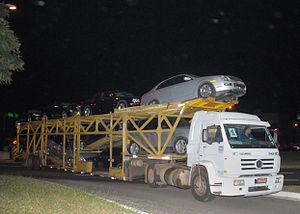
La gamme Volkswagen Worker couvre la catégorie des 8 tonnes à 31 tonnes de la gamme Volkswagen Caminhões e Ônibus.